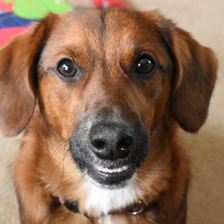
Label: animals